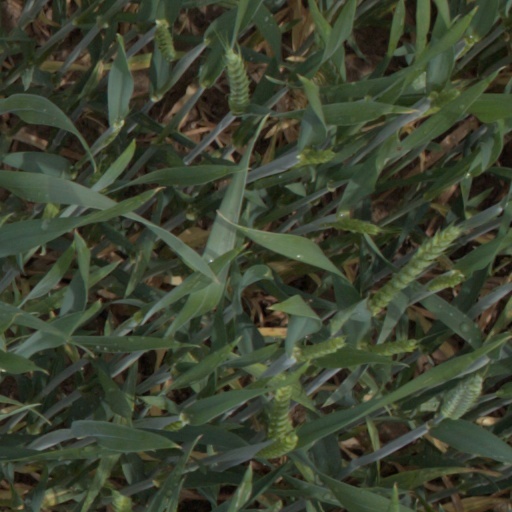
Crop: wheat